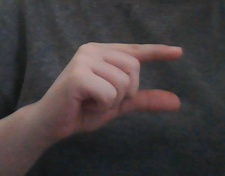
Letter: dal